Perry Newberry

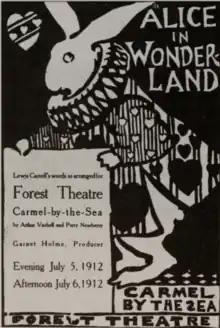
Program for "Alice in Wonderland", 1912

Newberry became involved with the Forest Theater Society of Carmel, acting, producing, directing and writing plays, and became president at the theater. On July 9, 1910, Herbert Heron produced the first of the annual theatrical productions at the Forest Theater. The play was "David," a biblical drama by Constance Lindsay Skinner under the direction of Garnet Holme of University of California, Berkeley. Newberry's wife, Bertha, had a role in the play. The show was reviewed in both Los Angeles and San Francisco papers, and it was reported that over 1,000 theatergoers attended the production. The second play was the "Twelfth Night", produced on July 3 and 4, 1911, at the Forest Theater. Newberry played Sir Toby Belch. In July 1912, Newberry produced the play "Alice in Wonderland" at the Forest Theater, a dramatization of Lewis Carroll's book.